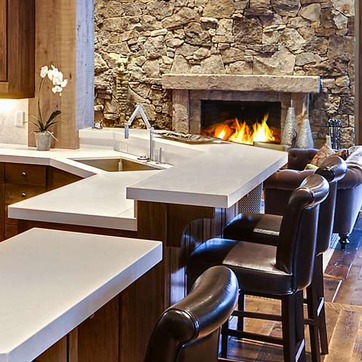
Material: polishedstone